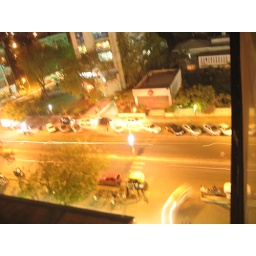
This pics are taken form my office window located near Associate Petrol Pump